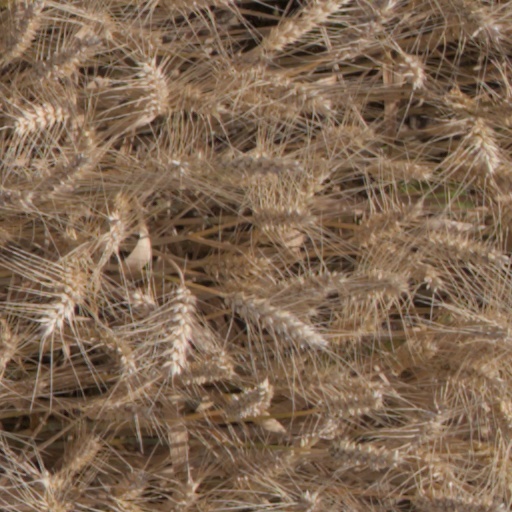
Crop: wheat